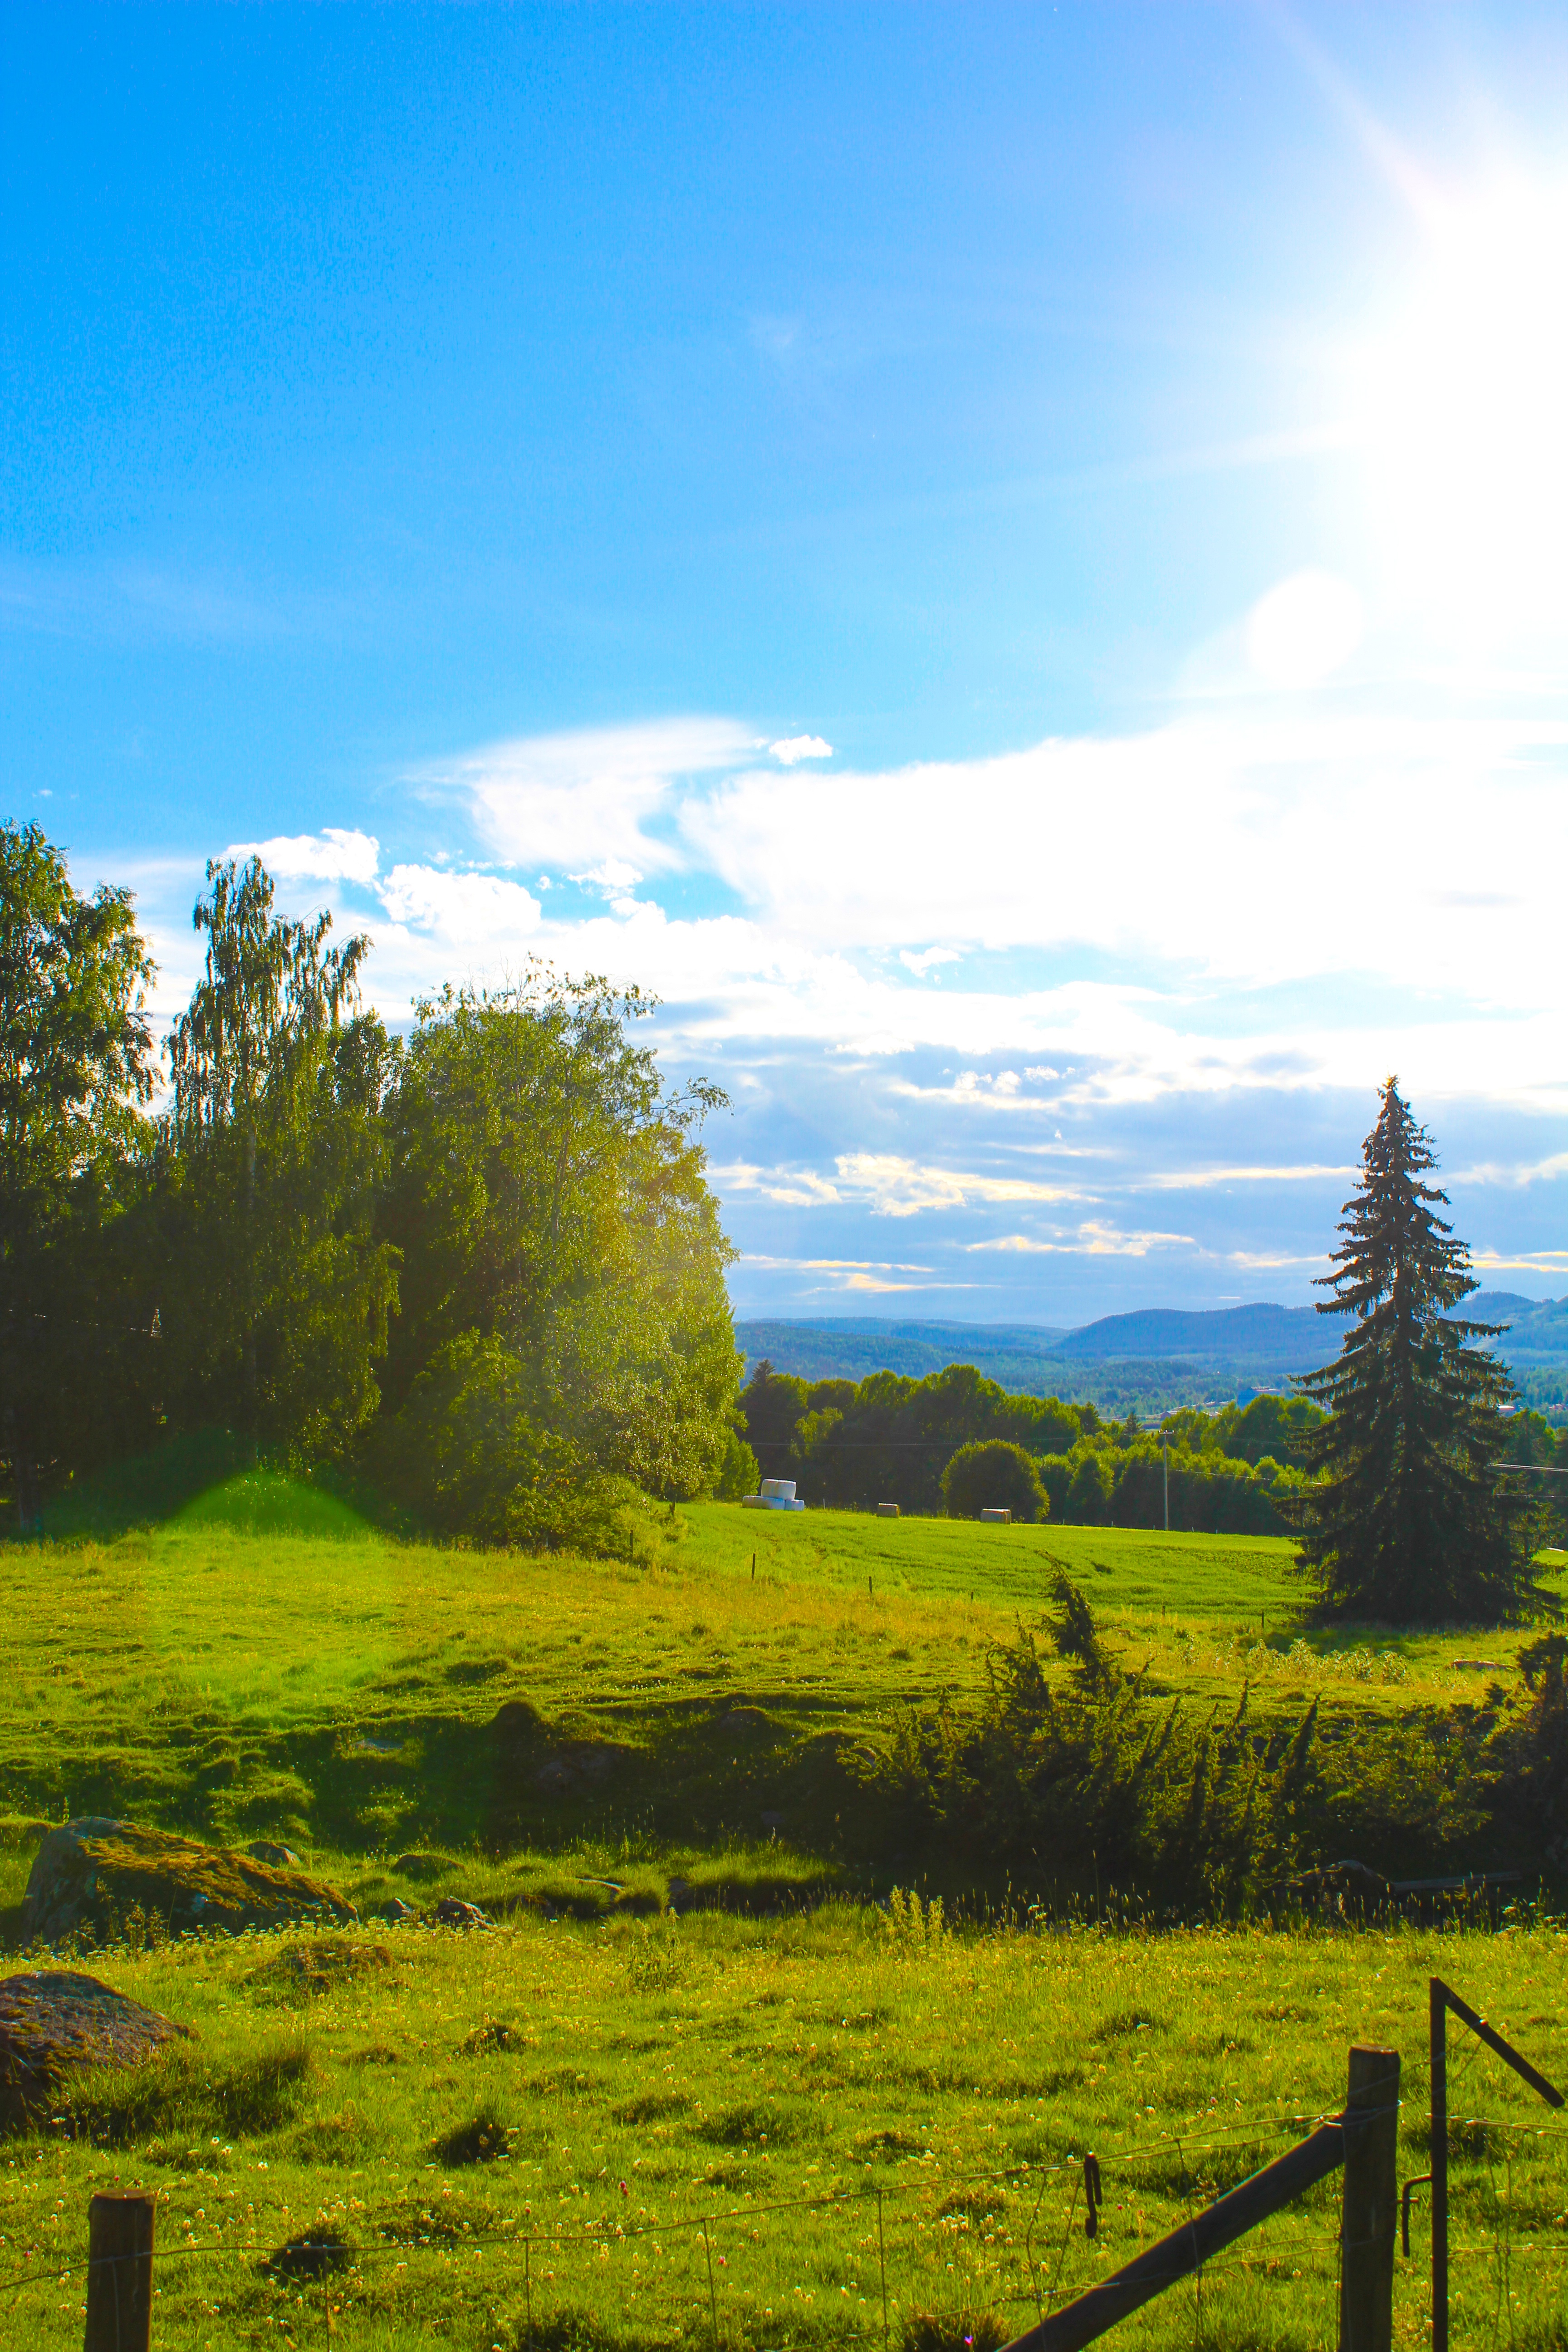
landscape, tree, nature, grass, horizon, wilderness, mountain, cloud, sky, field, meadow, prairie, sunlight, morning, hill, flower, valley, mountain range, pasture, agriculture, plain, bed, grassland, sweden, landscapes, plateau, habitat, ecosystem, himmel, rural area, hage, natural environment, geographical feature, mountainous landforms